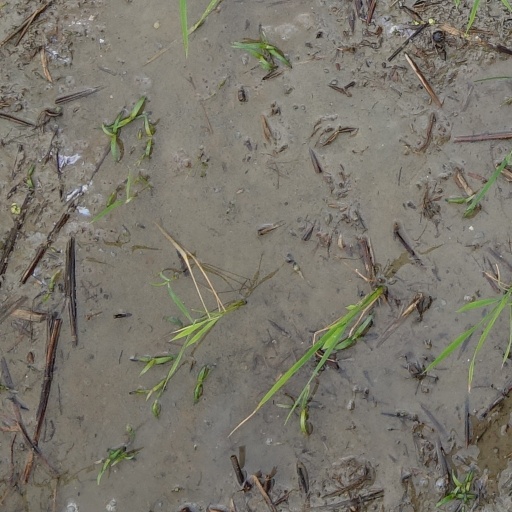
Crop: rice